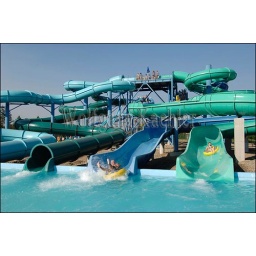
Usa, idaho, near coeur d'alene, silverwood theme park, boulder beach water park, water slides